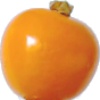
Label: physalis